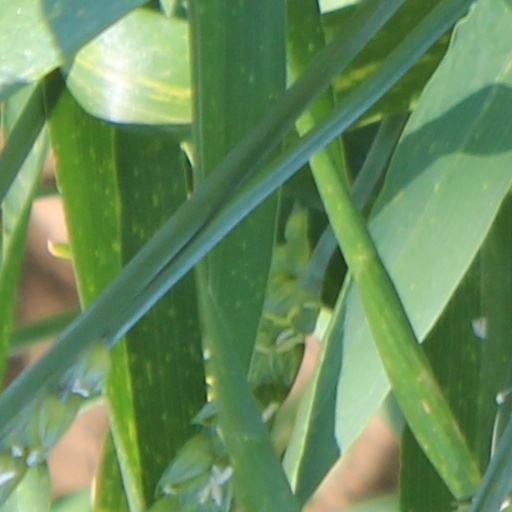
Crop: wheat